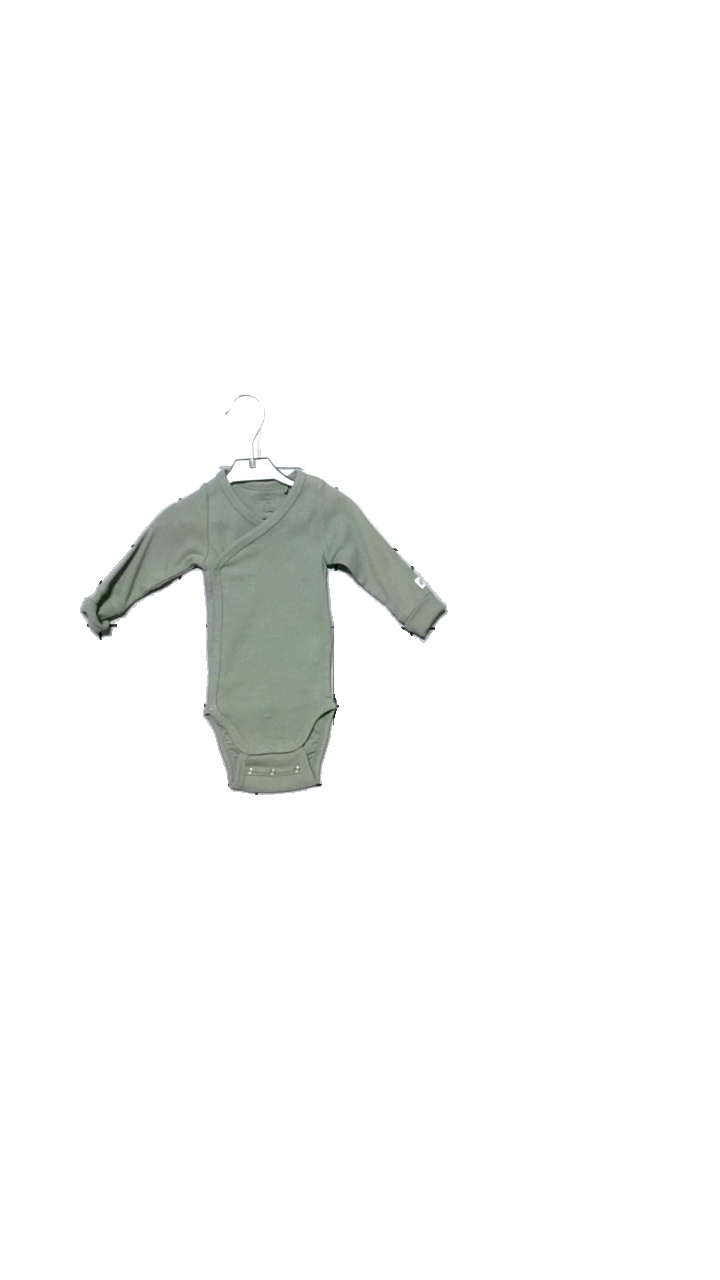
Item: Top (Children)
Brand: Lindex
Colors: Green
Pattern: Dots
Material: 100% cotton
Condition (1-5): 5
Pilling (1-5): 5
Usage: Reuse
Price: <50